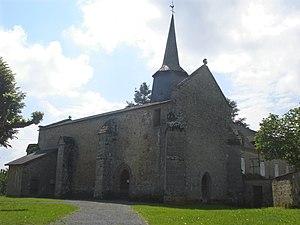
Arrènes est une commune française située dans le département de la Creuse, en région Nouvelle-Aquitaine.
L'église Saint-Eutrope est une église située à Arrènes, dans le département français de la Creuse en France. Construite au XVᵉ siècle, elle est inscrite au titre des monuments historiques en 1963.
Cet article recense les monuments historiques de la Creuse, en France.